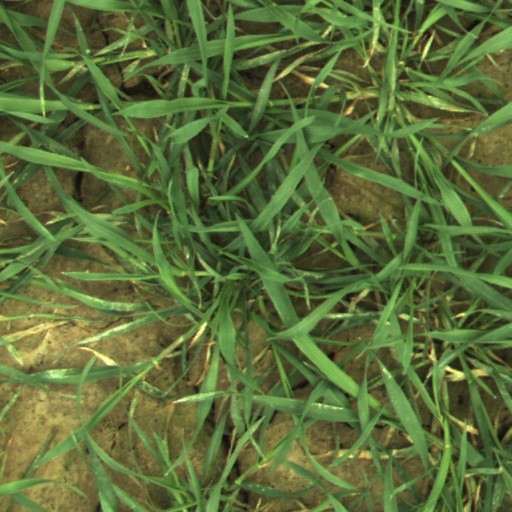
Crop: wheat